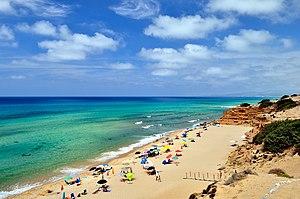
Scivu est l'une des principales plages sardes. Elle est située dans l'ouest de la Sardaigne, dans la municipalité d'Arbus, dans la province de Sardaigne Sud, et fait partie de la Costa Verde. Elle est délimitée au nord par les dunes de Piscinas et au sud par Capo Pecora.